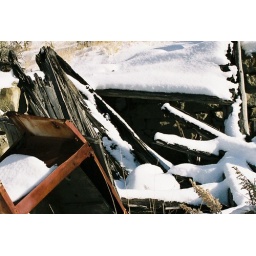
I think this might have been a kitchen in what once was a house